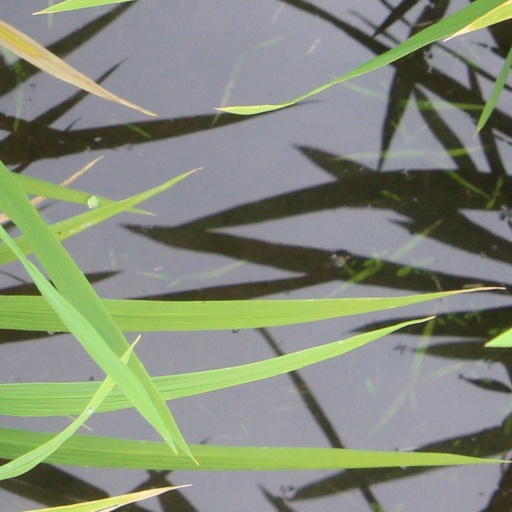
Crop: rice